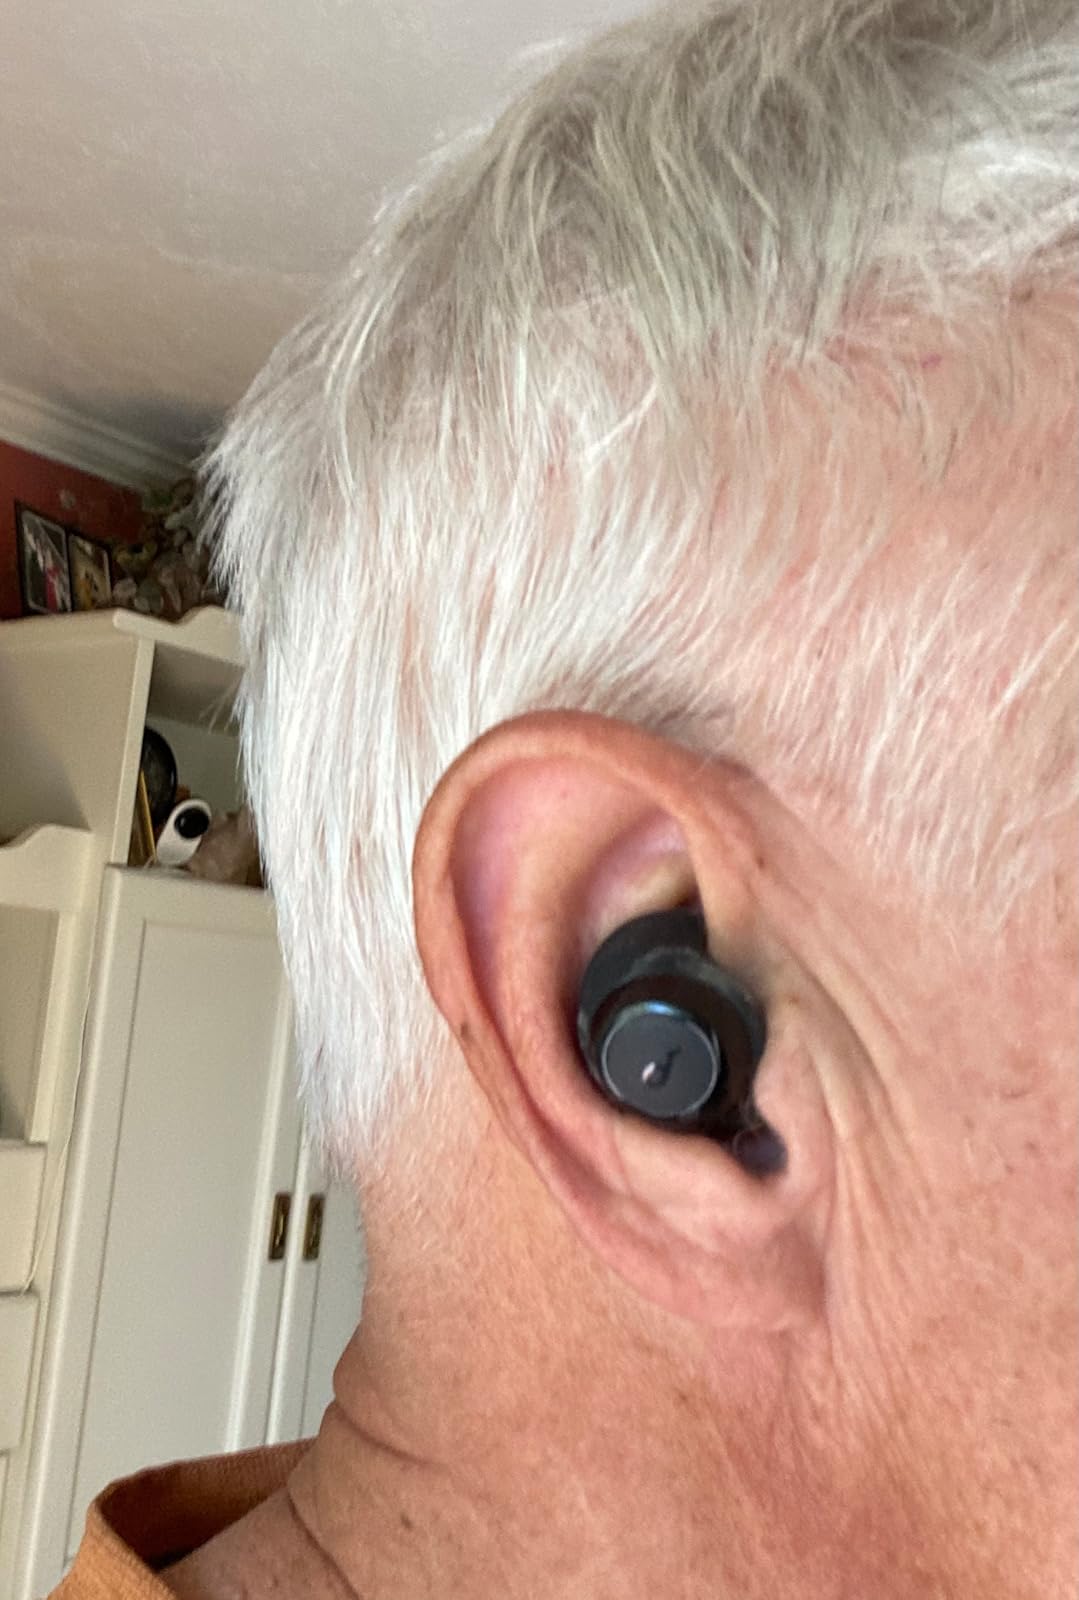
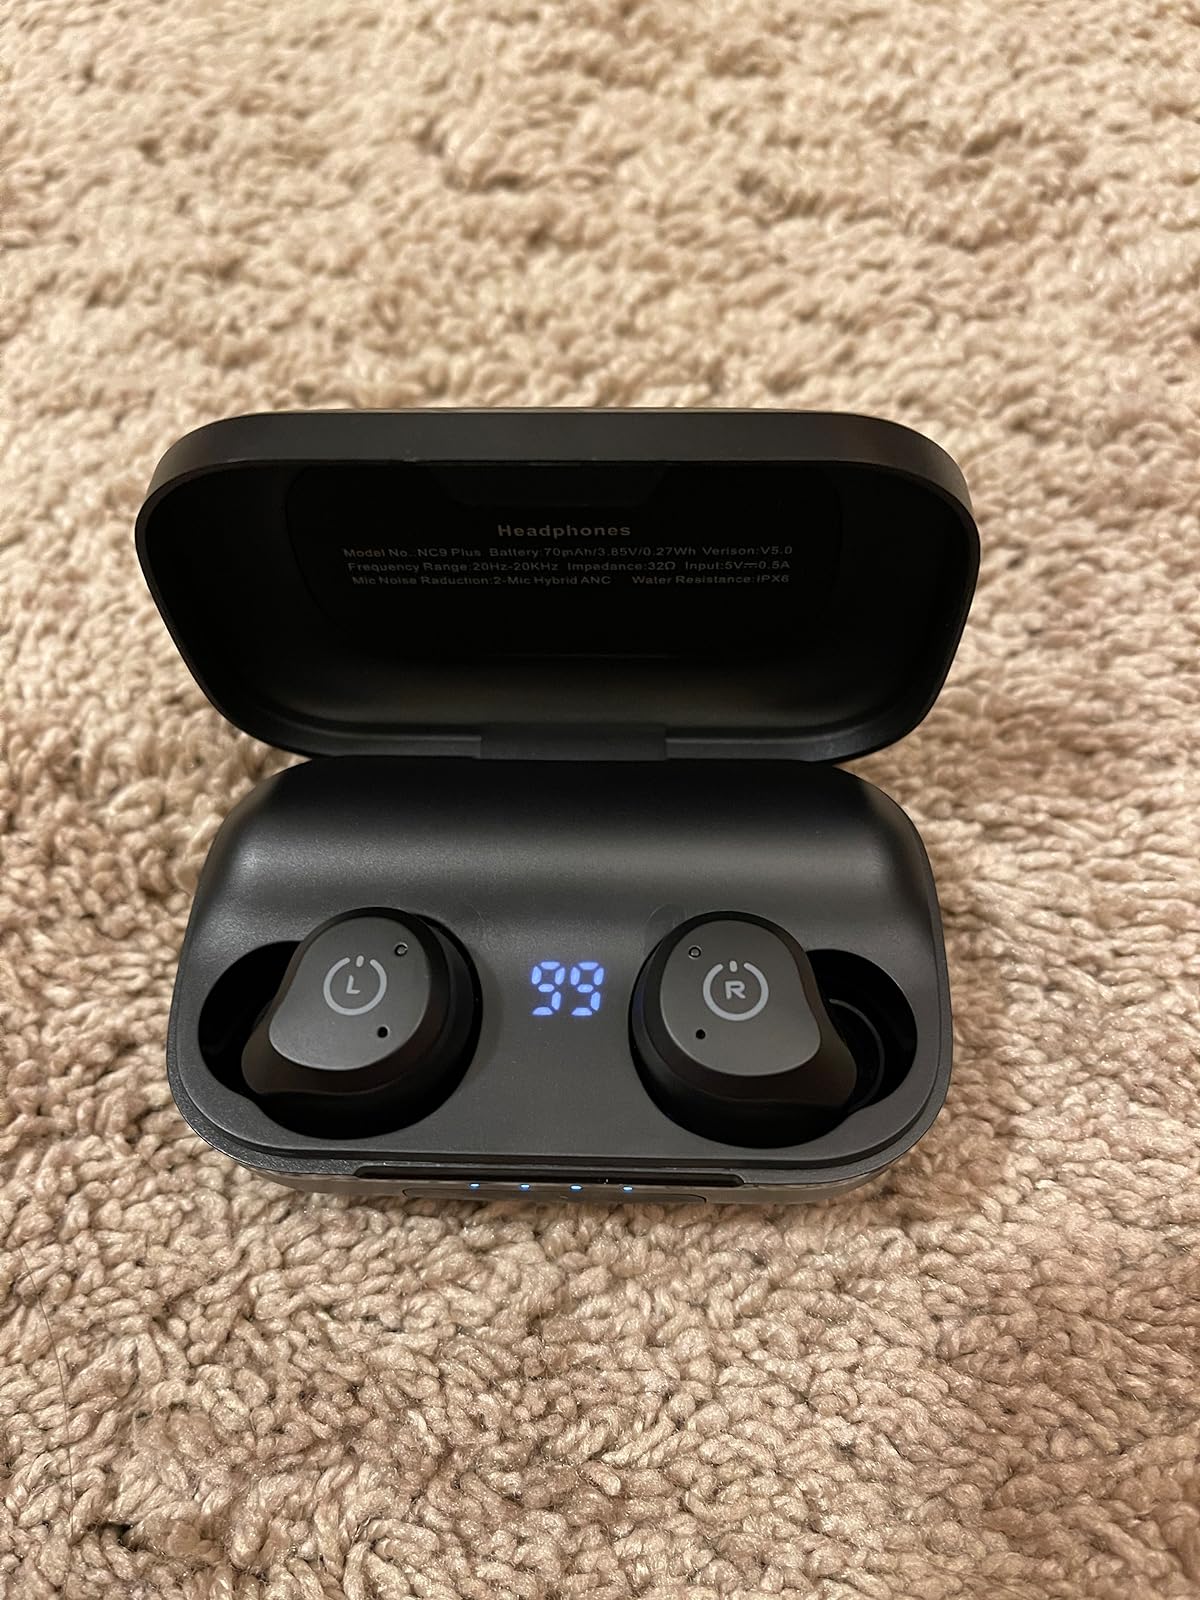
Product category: earbuds
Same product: no